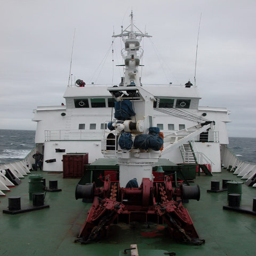
on deck of the ship cruising home